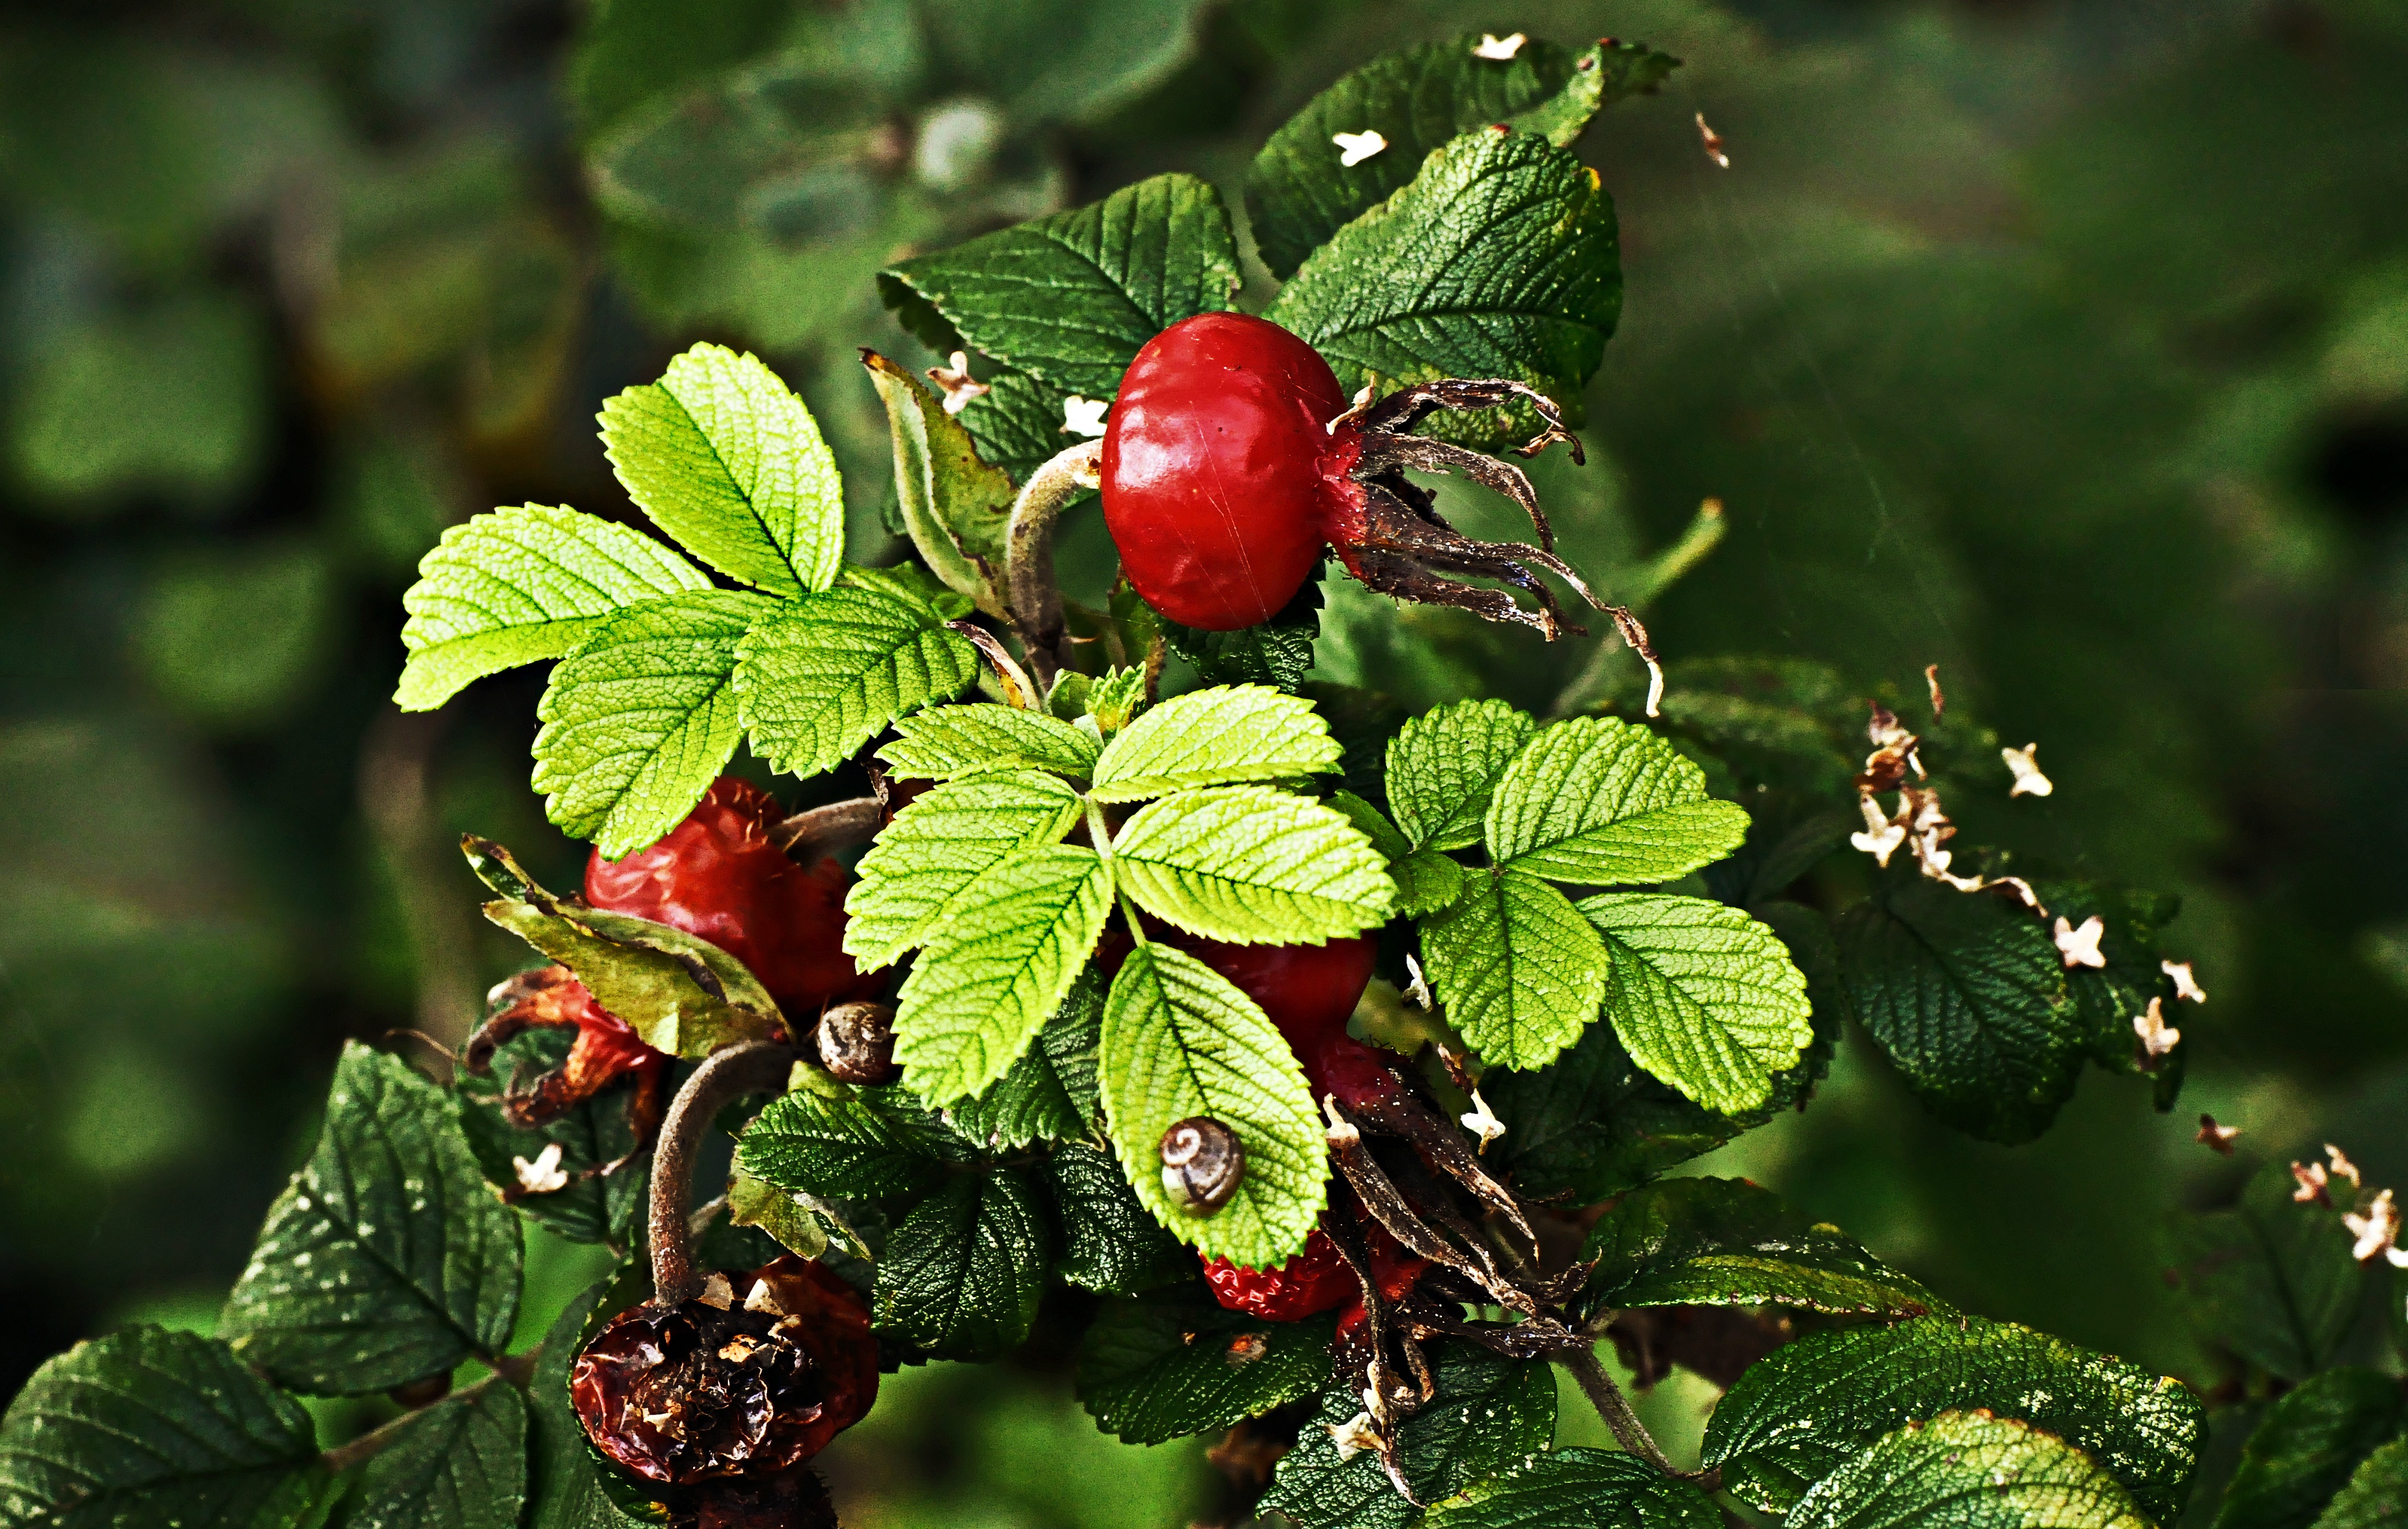
nature, branch, plant, fruit, berry, tea, leaf, fall, flower, rose, food, green, produce, autumn, botany, flora, health, strawberry, vitamin, shrub, strawberries, medical, rose hip, macro photography, flowering plant, rose family, land plant, wine raspberry